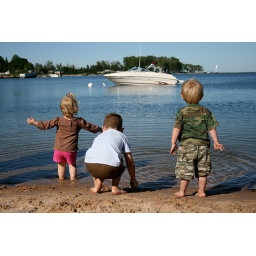
My daughter - Allyson. My son - Nikolas. My nephew - Hunter. Playing in Lake Superior... the water was like 43 degrees....soooo cold!!